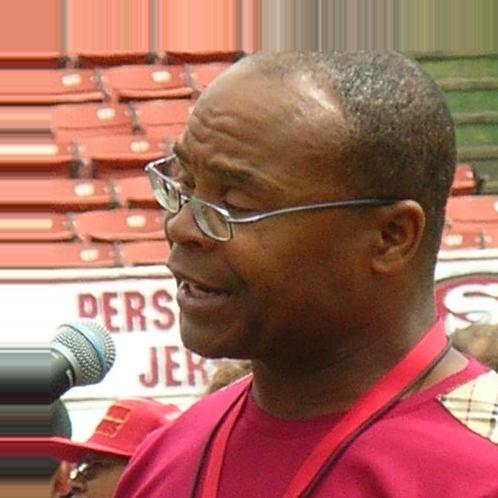
Age: 50